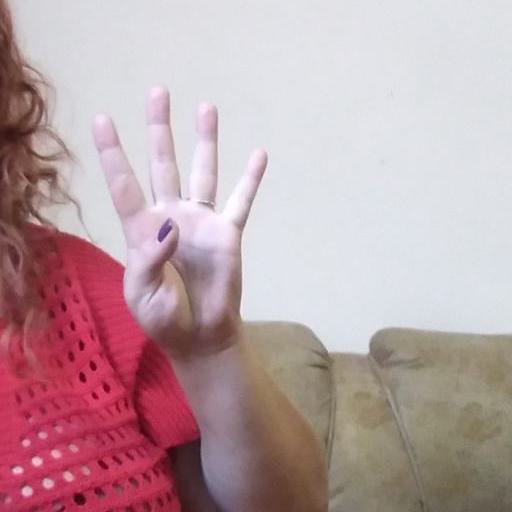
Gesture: four